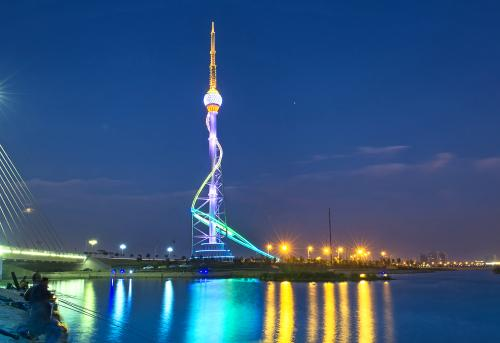
地标名称：临沂广播电视塔
所在城市：临沂市·兰山区